Indigenous music of North America

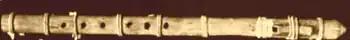
A traditional Yuchi flute.

Many music genres span multiple tribes. Pan-tribalism is the syncretic adoption of traditions from foreign communities. Since the rise of the United States and Canada, Native Americans have forged a common identity, and invented pan-Indian music, most famously including powwows, peyote songs, and honor or victory songs.